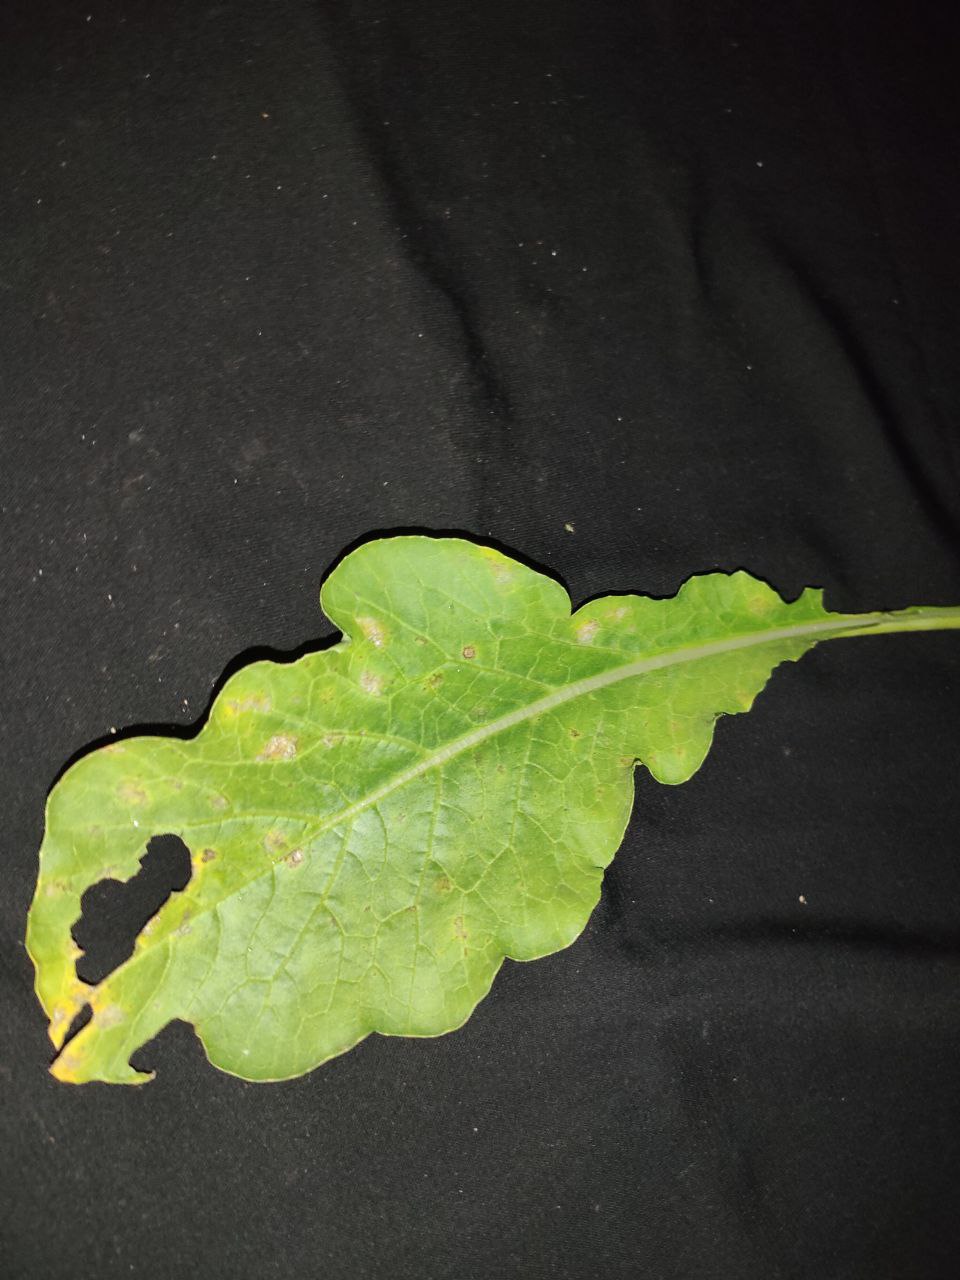
Label: Downey mildew